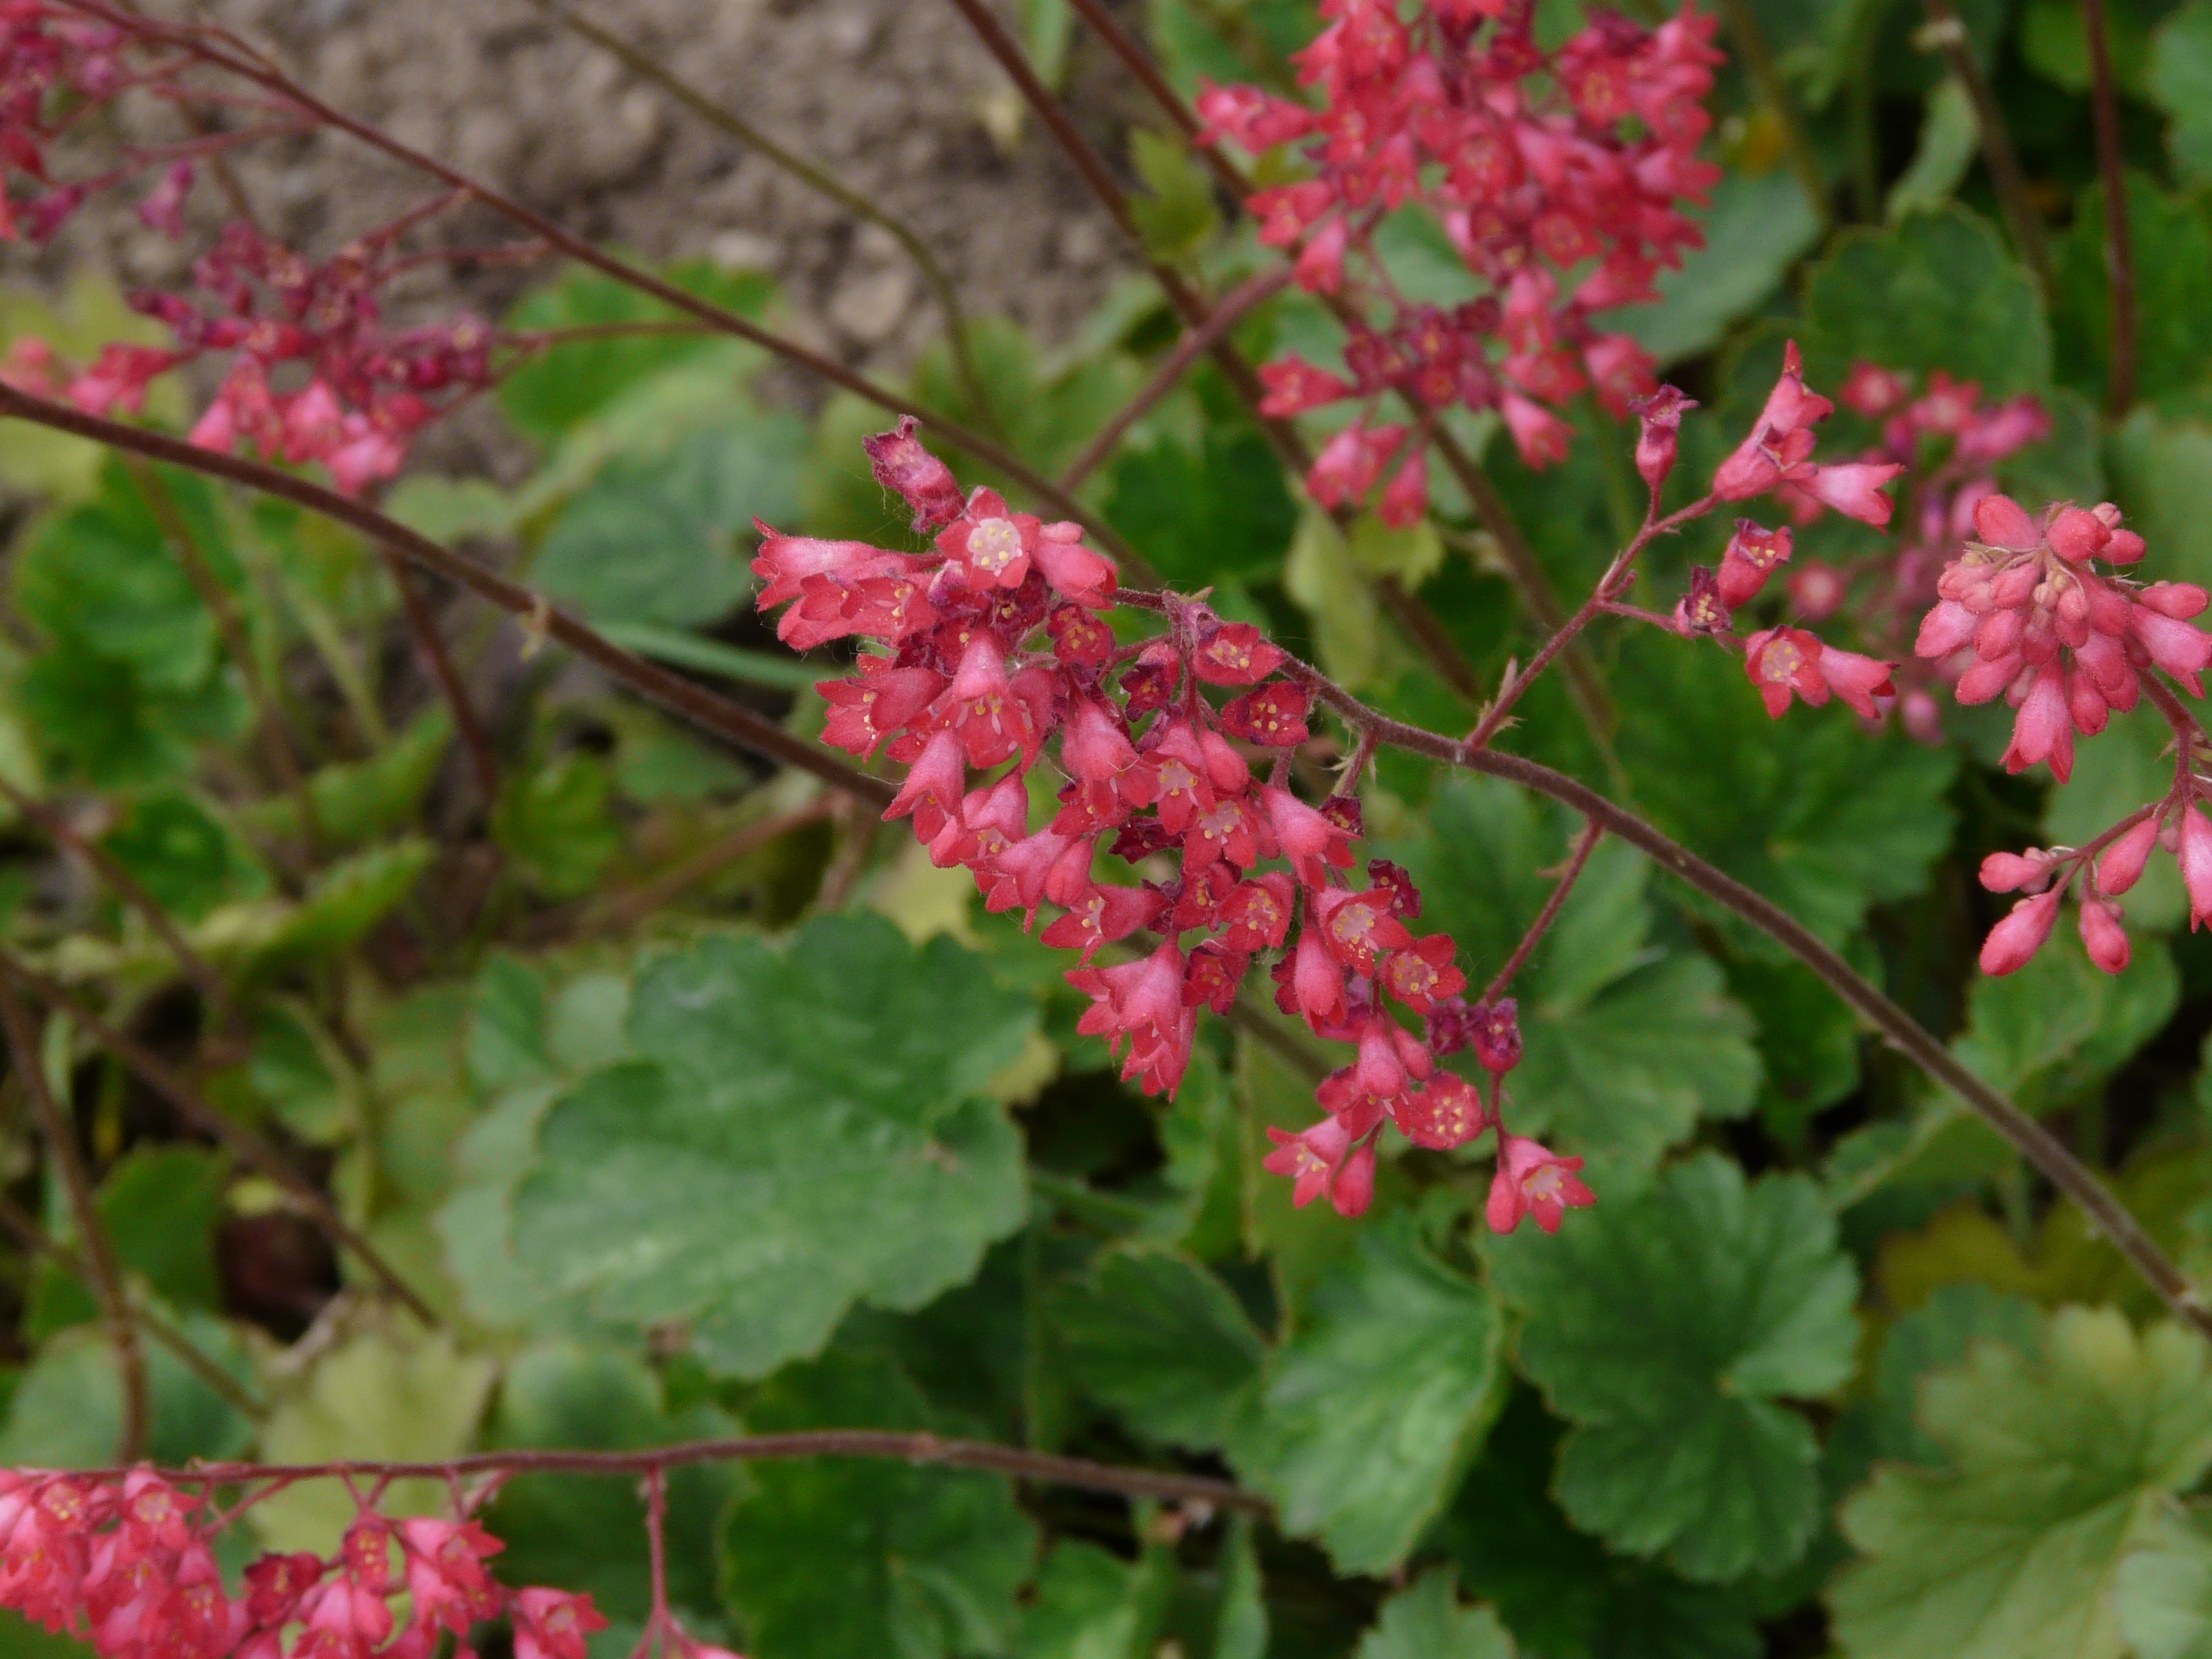
plant, flower, purple, bloom, bell, high, red, herb, produce, botany, pink, flora, wildflower, long, shrub, style, flower garden, ornamental shrub, bees, filigree, reddish, ornamental plant, scarlet, flowering plant, schnittblume, lantana camara, saxifragaceae, rock crushing plant, gartenstaude, coral bells, heuchera, heuchera sanguinea, rock plants, annual plant, land plant, light red, farm garden plant, shadow tree, heuchera x brizoides